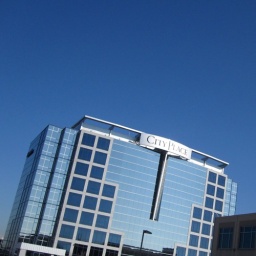
blue windows in march SQ